Porpoise

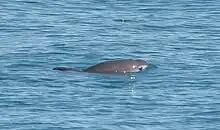
A vaquita swimming in the Gulf of California.

Porpoises are highly affected by bycatch. Many porpoises, mainly the vaquita, are subject to great mortality due to gillnetting. Although it is the world's most endangered marine cetacean, the vaquita continues to be caught in small-mesh gillnet fisheries throughout much of its range. Incidental mortality caused by the fleet of El Golfo de Santa Clara was estimated to be at around 39 vaquitas per year, which is over 17% of the population size. Harbour porpoises also suffer drowning by gillnetting, but on a less threatening scale due to their high population; their mortality rate per year increases a mere 5% due to this.